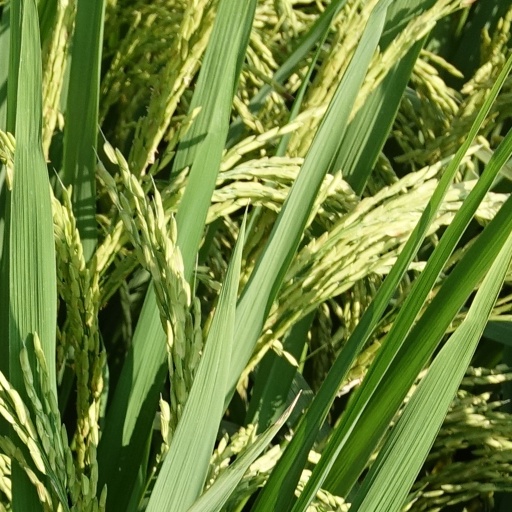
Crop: rice